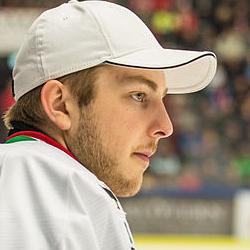
Age: 19